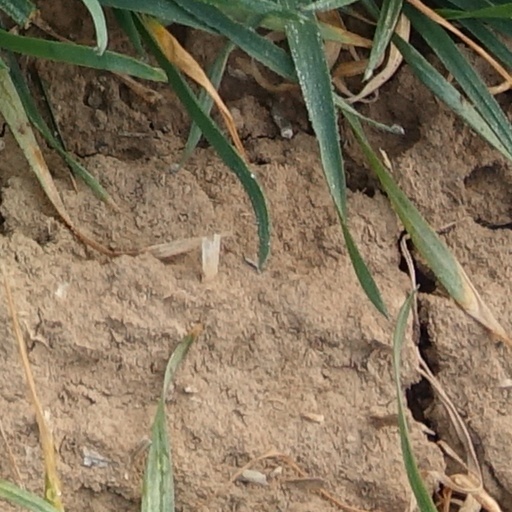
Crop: wheat